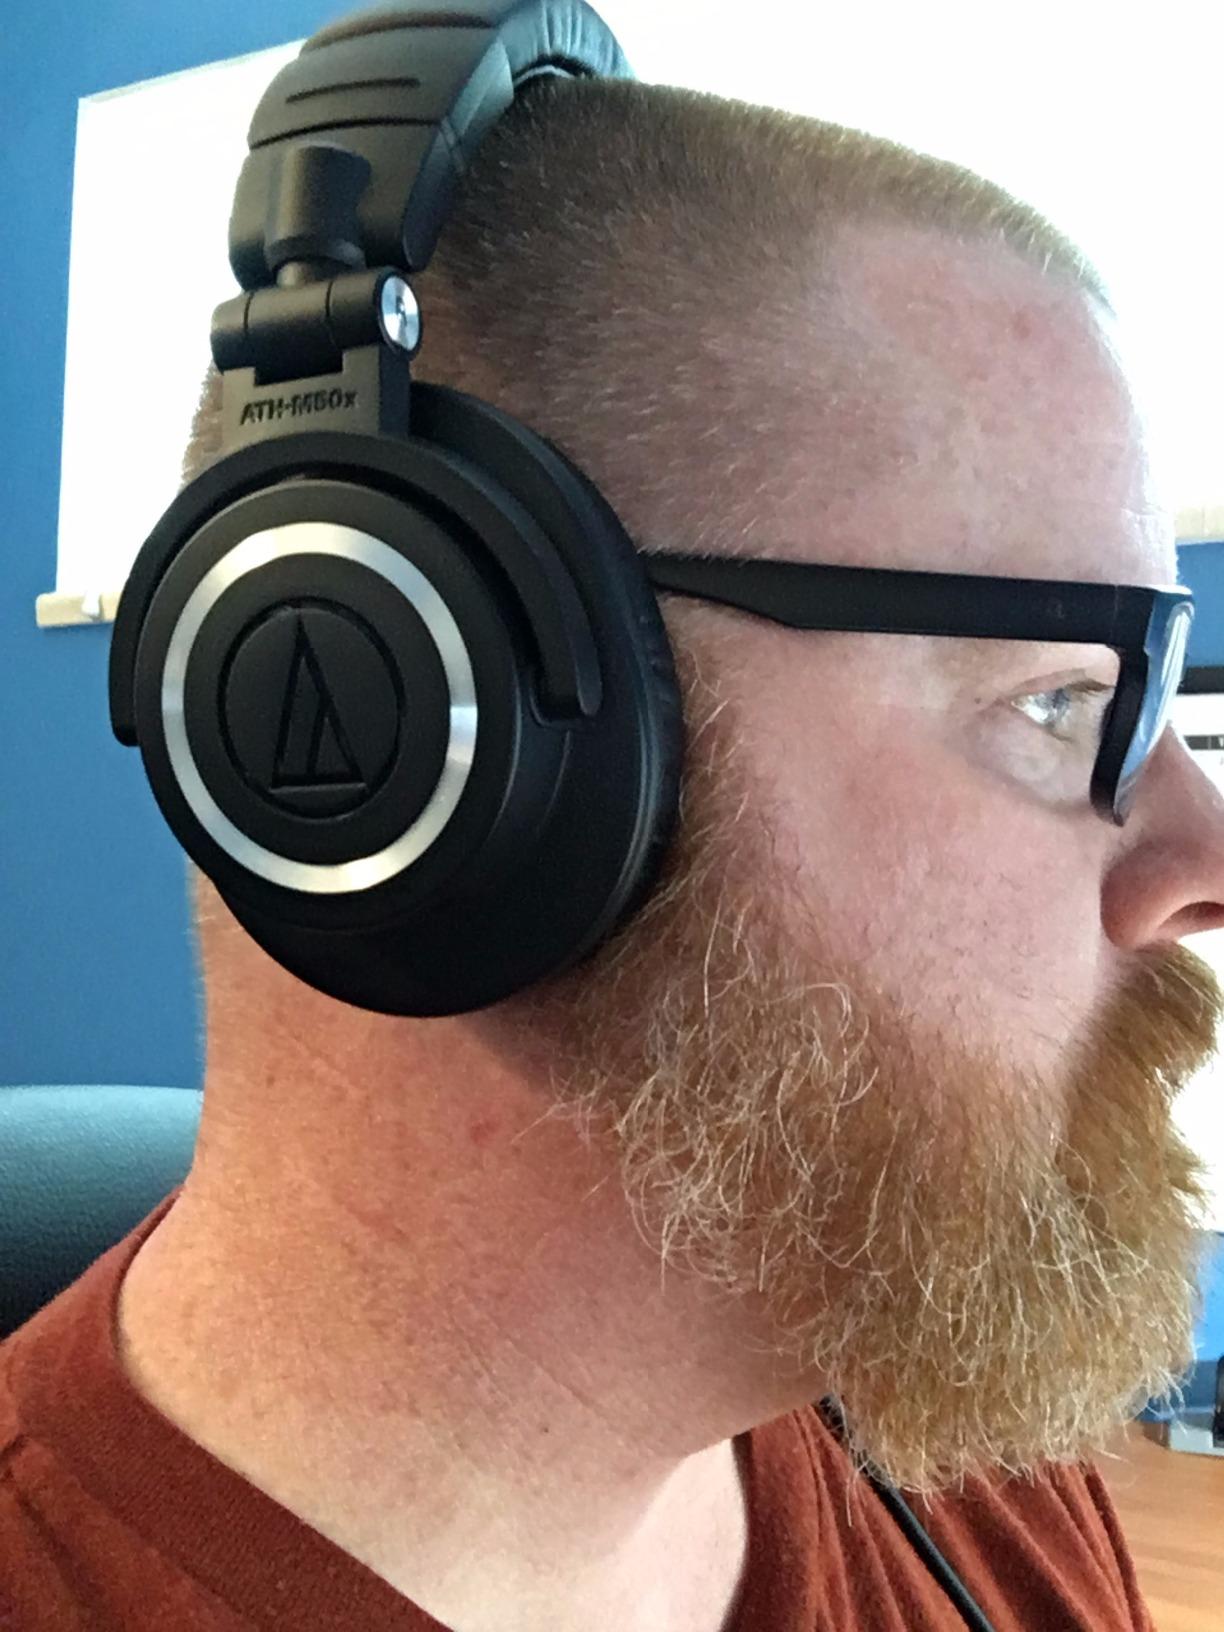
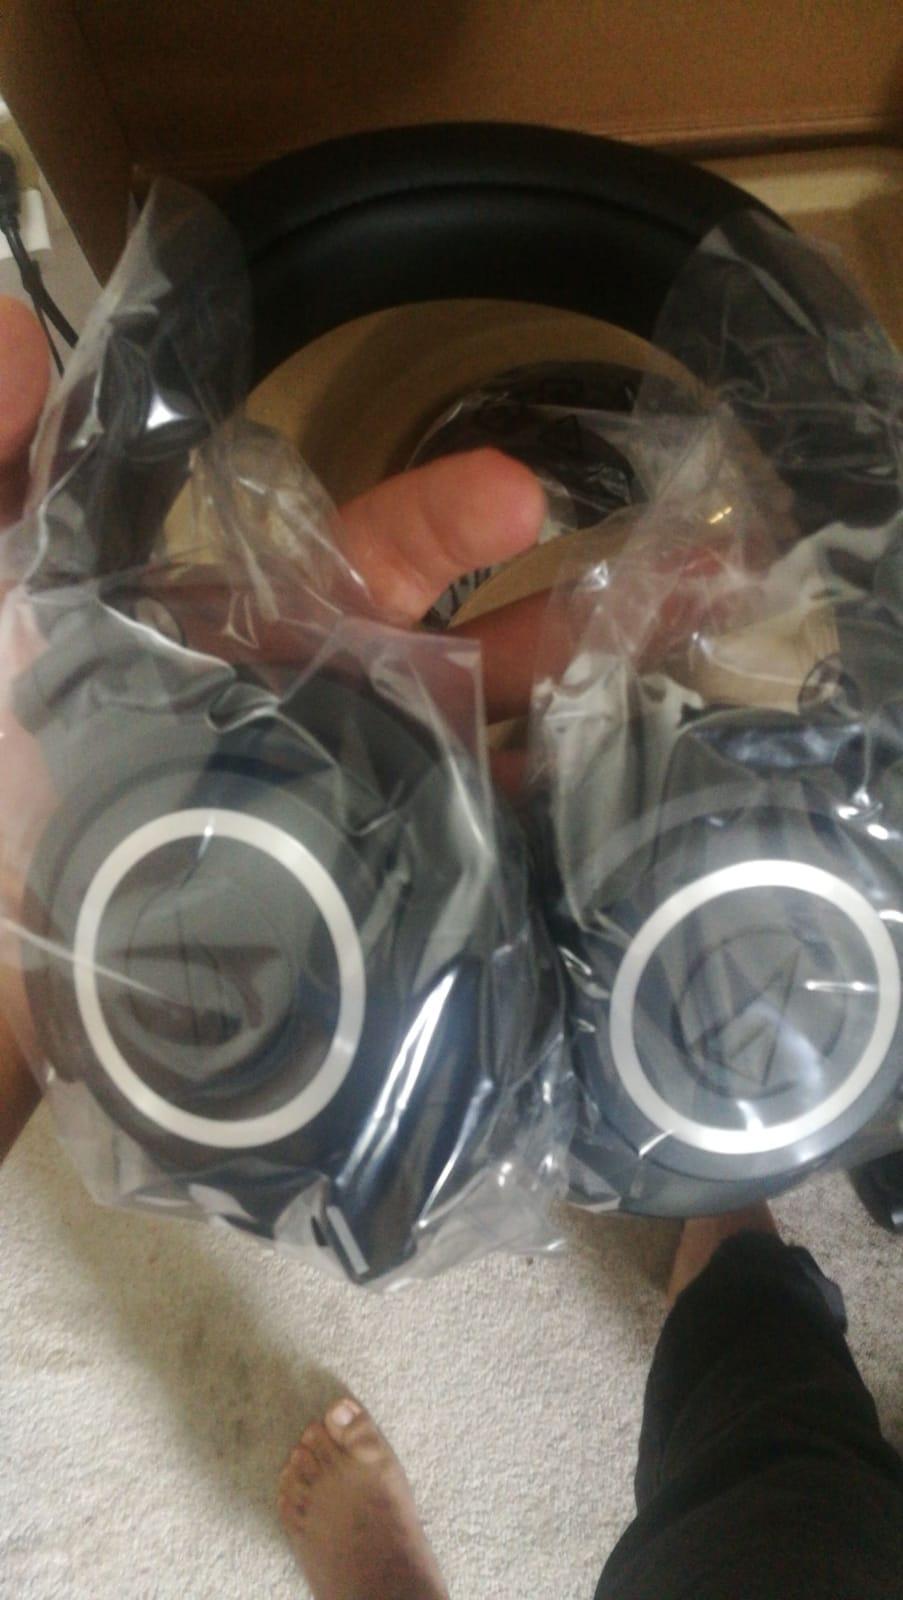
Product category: headphones
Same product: yes